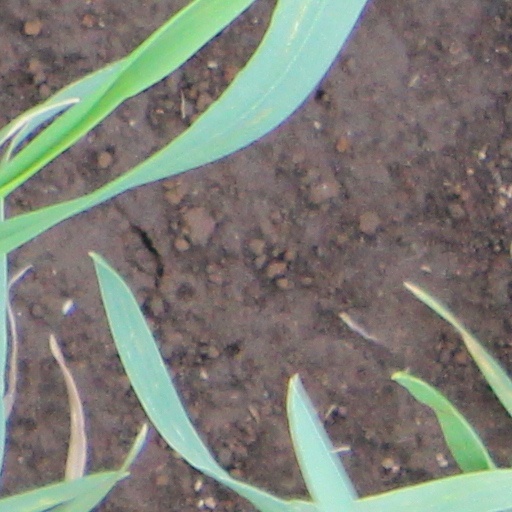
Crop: wheat